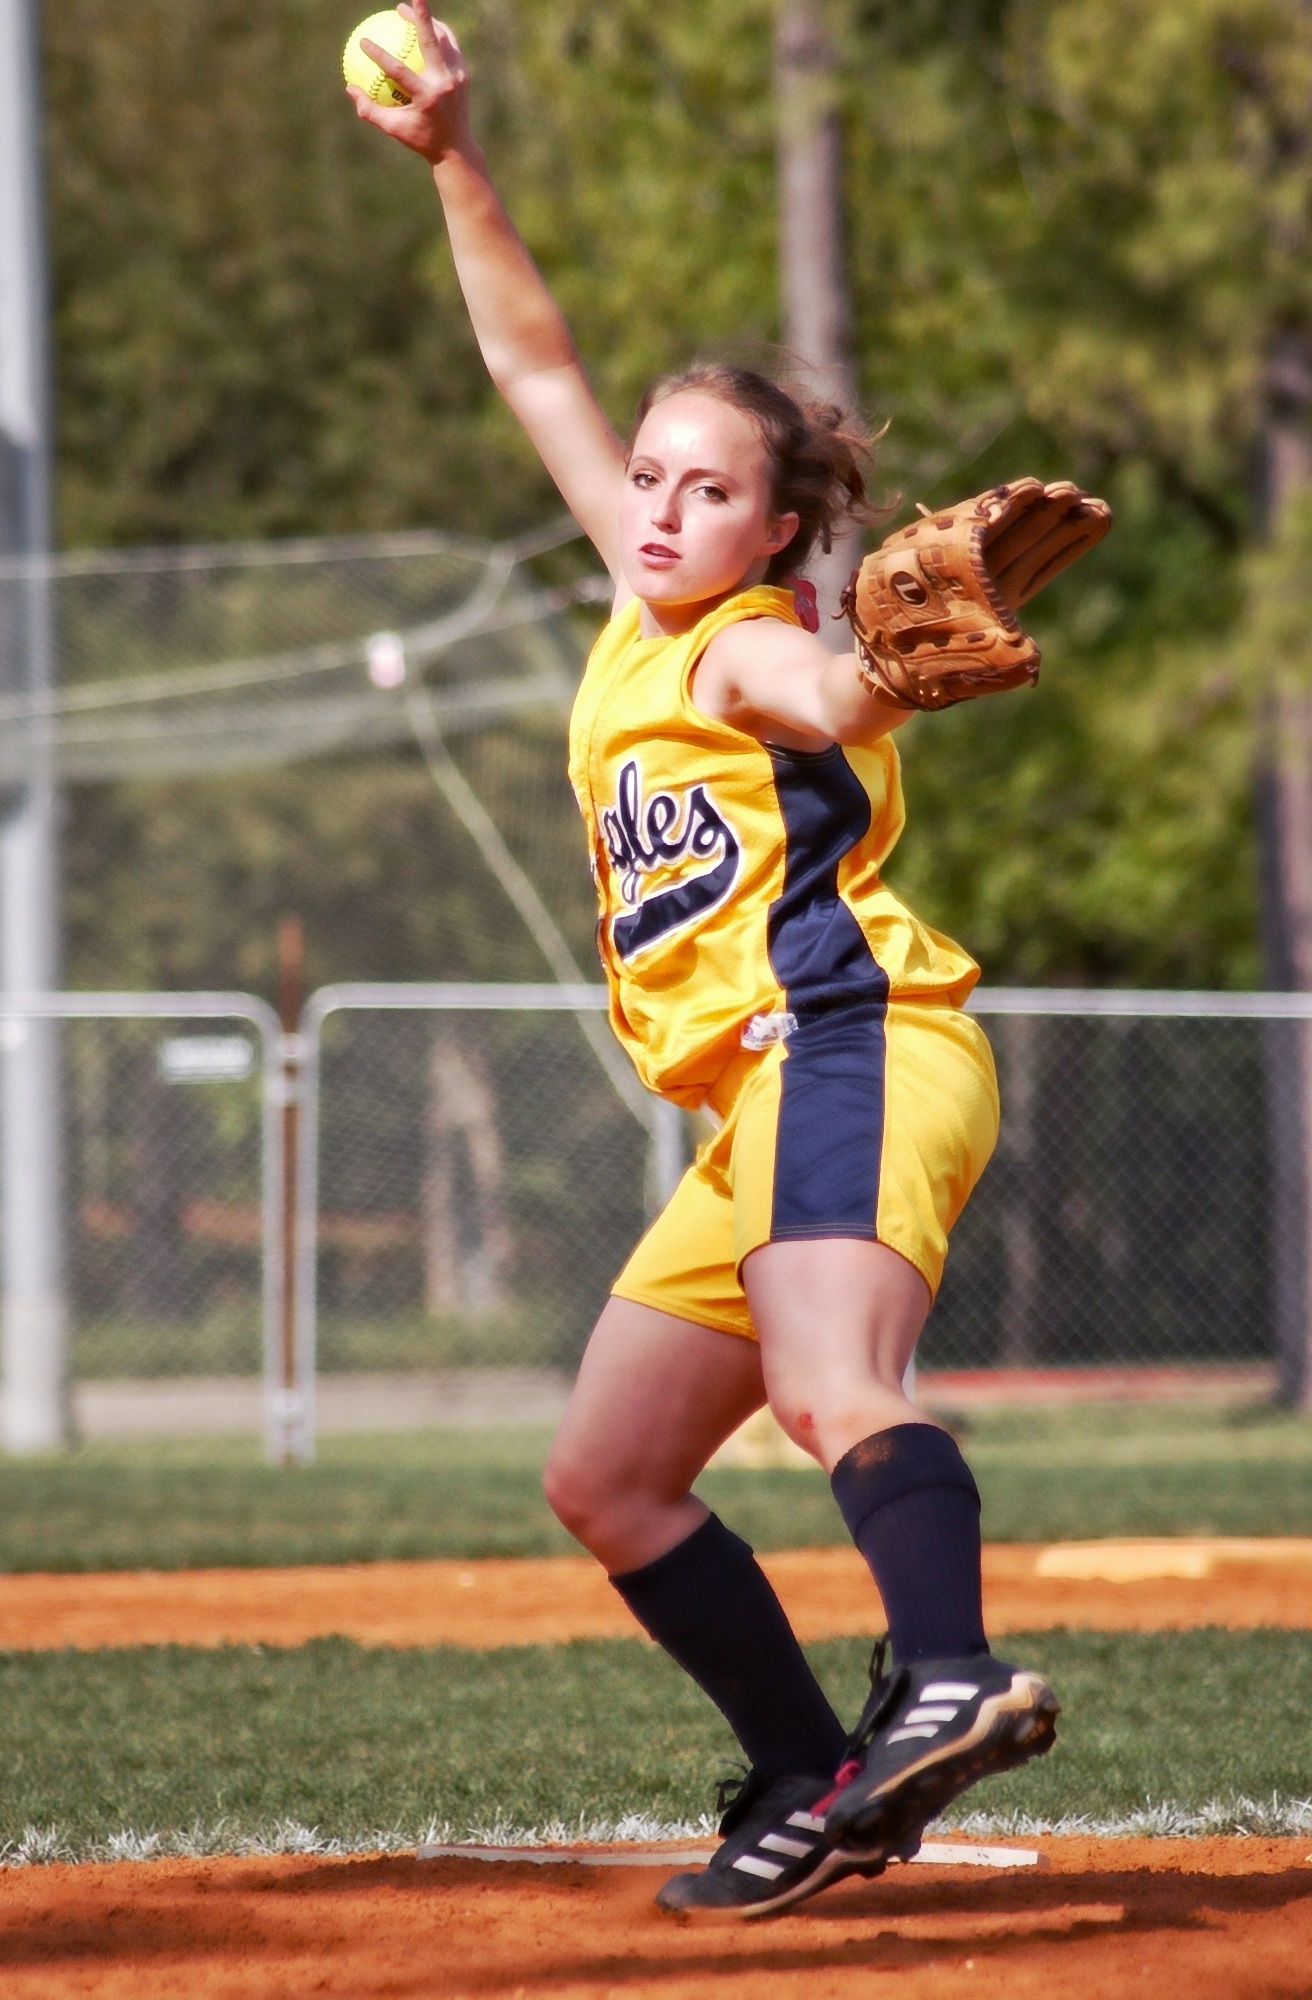
outdoor, glove, sport, field, game, play, female, action, player, pitch, ballpark, competition, sports, pitcher, ball, athlete, athletics, sprint, throwing, windup, softball, pitching, ball game, ballgame, team sport, pitcher's mound, human action, baseball positions